Archibald Geikie

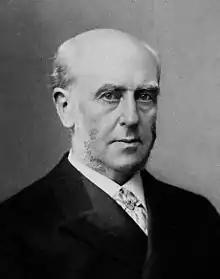
Sir Archibald Geikie, by Wener & Son.

Geikie was born in Edinburgh in 1835, the eldest son of Isabella Thom and her husband James Stuart Geikie, a musician and music critic. The elder brother of James Geikie, he was educated at Edinburgh High School and University of Edinburgh.